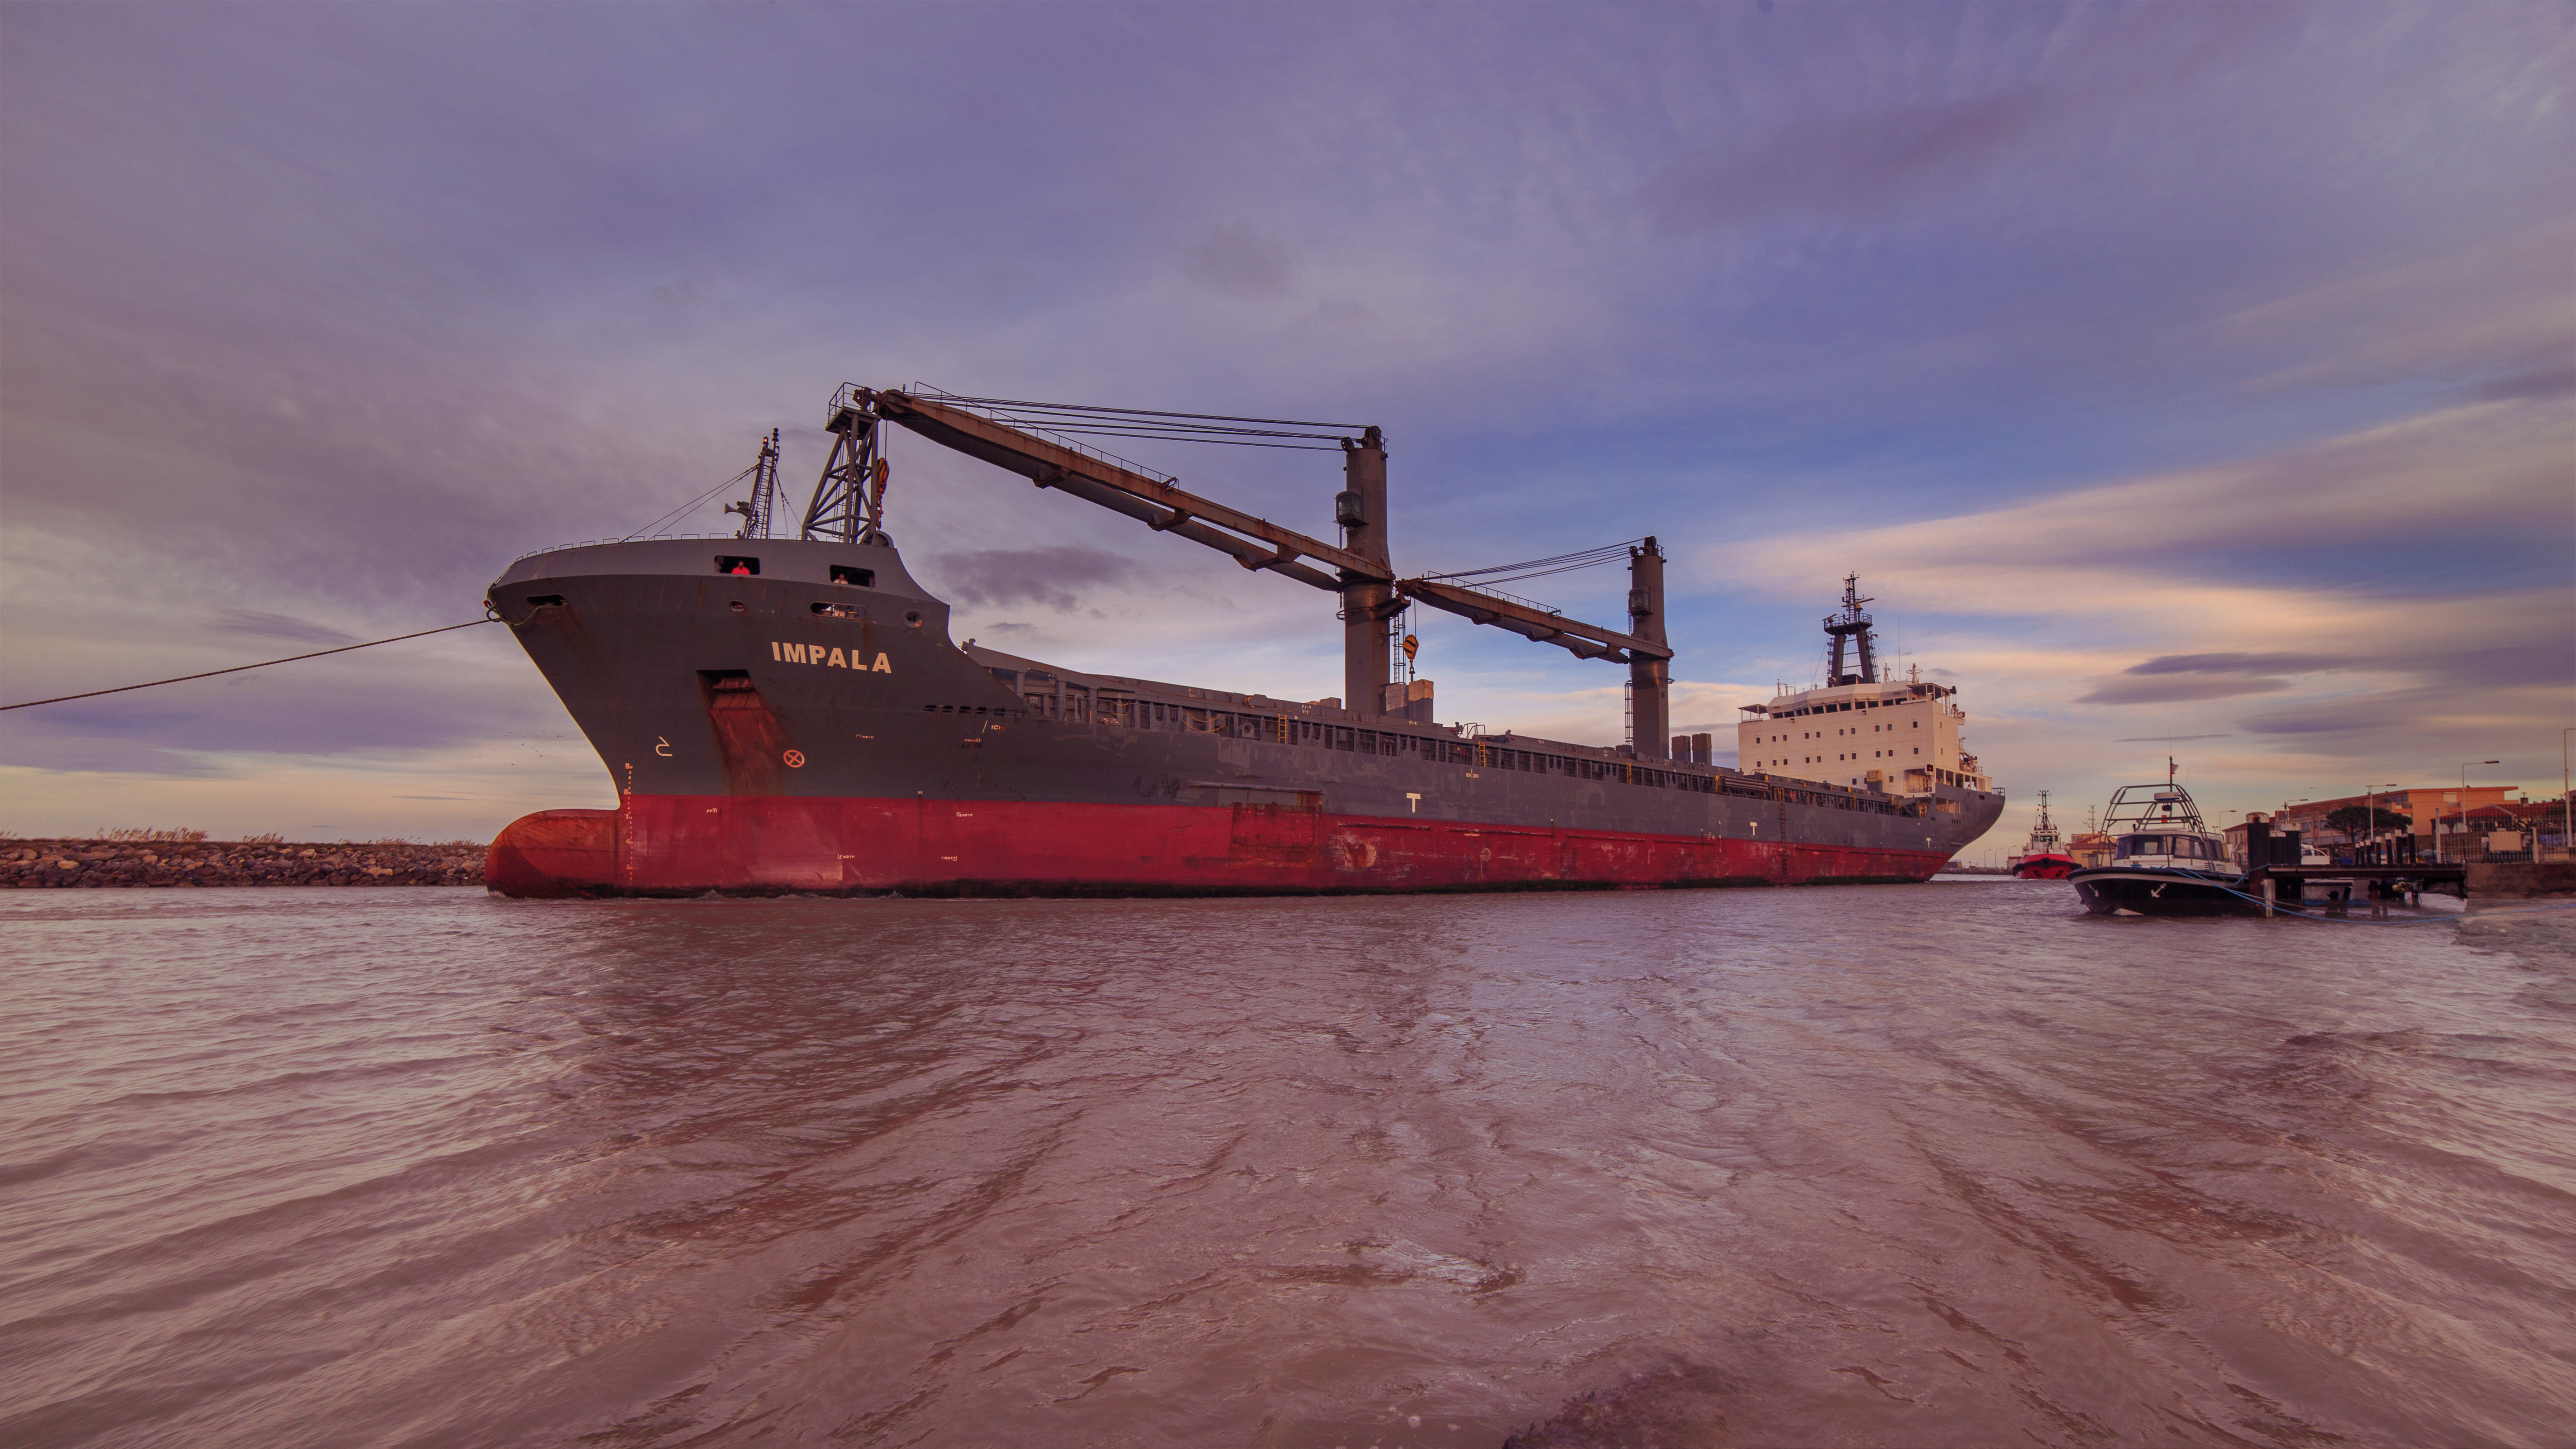
sea, ocean, boat, ship, vessel, vehicle, port, arctic, cargo ship, waterway, la, cargo, channel, impala, watercraft, shipwreck, nouvelle, antigua, barbuda, container ship, freight transport, oil tanker, tank ship, bulk carrier